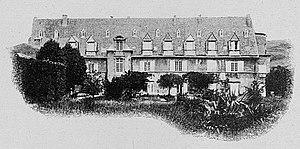
Dictionnaire illustré des communes du département du Rhône. Tome 1 / par MM. E. de Rolland et D. Clouzet.
Ampuis est une commune française située dans le département du Rhône, en région Auvergne-Rhône-Alpes.